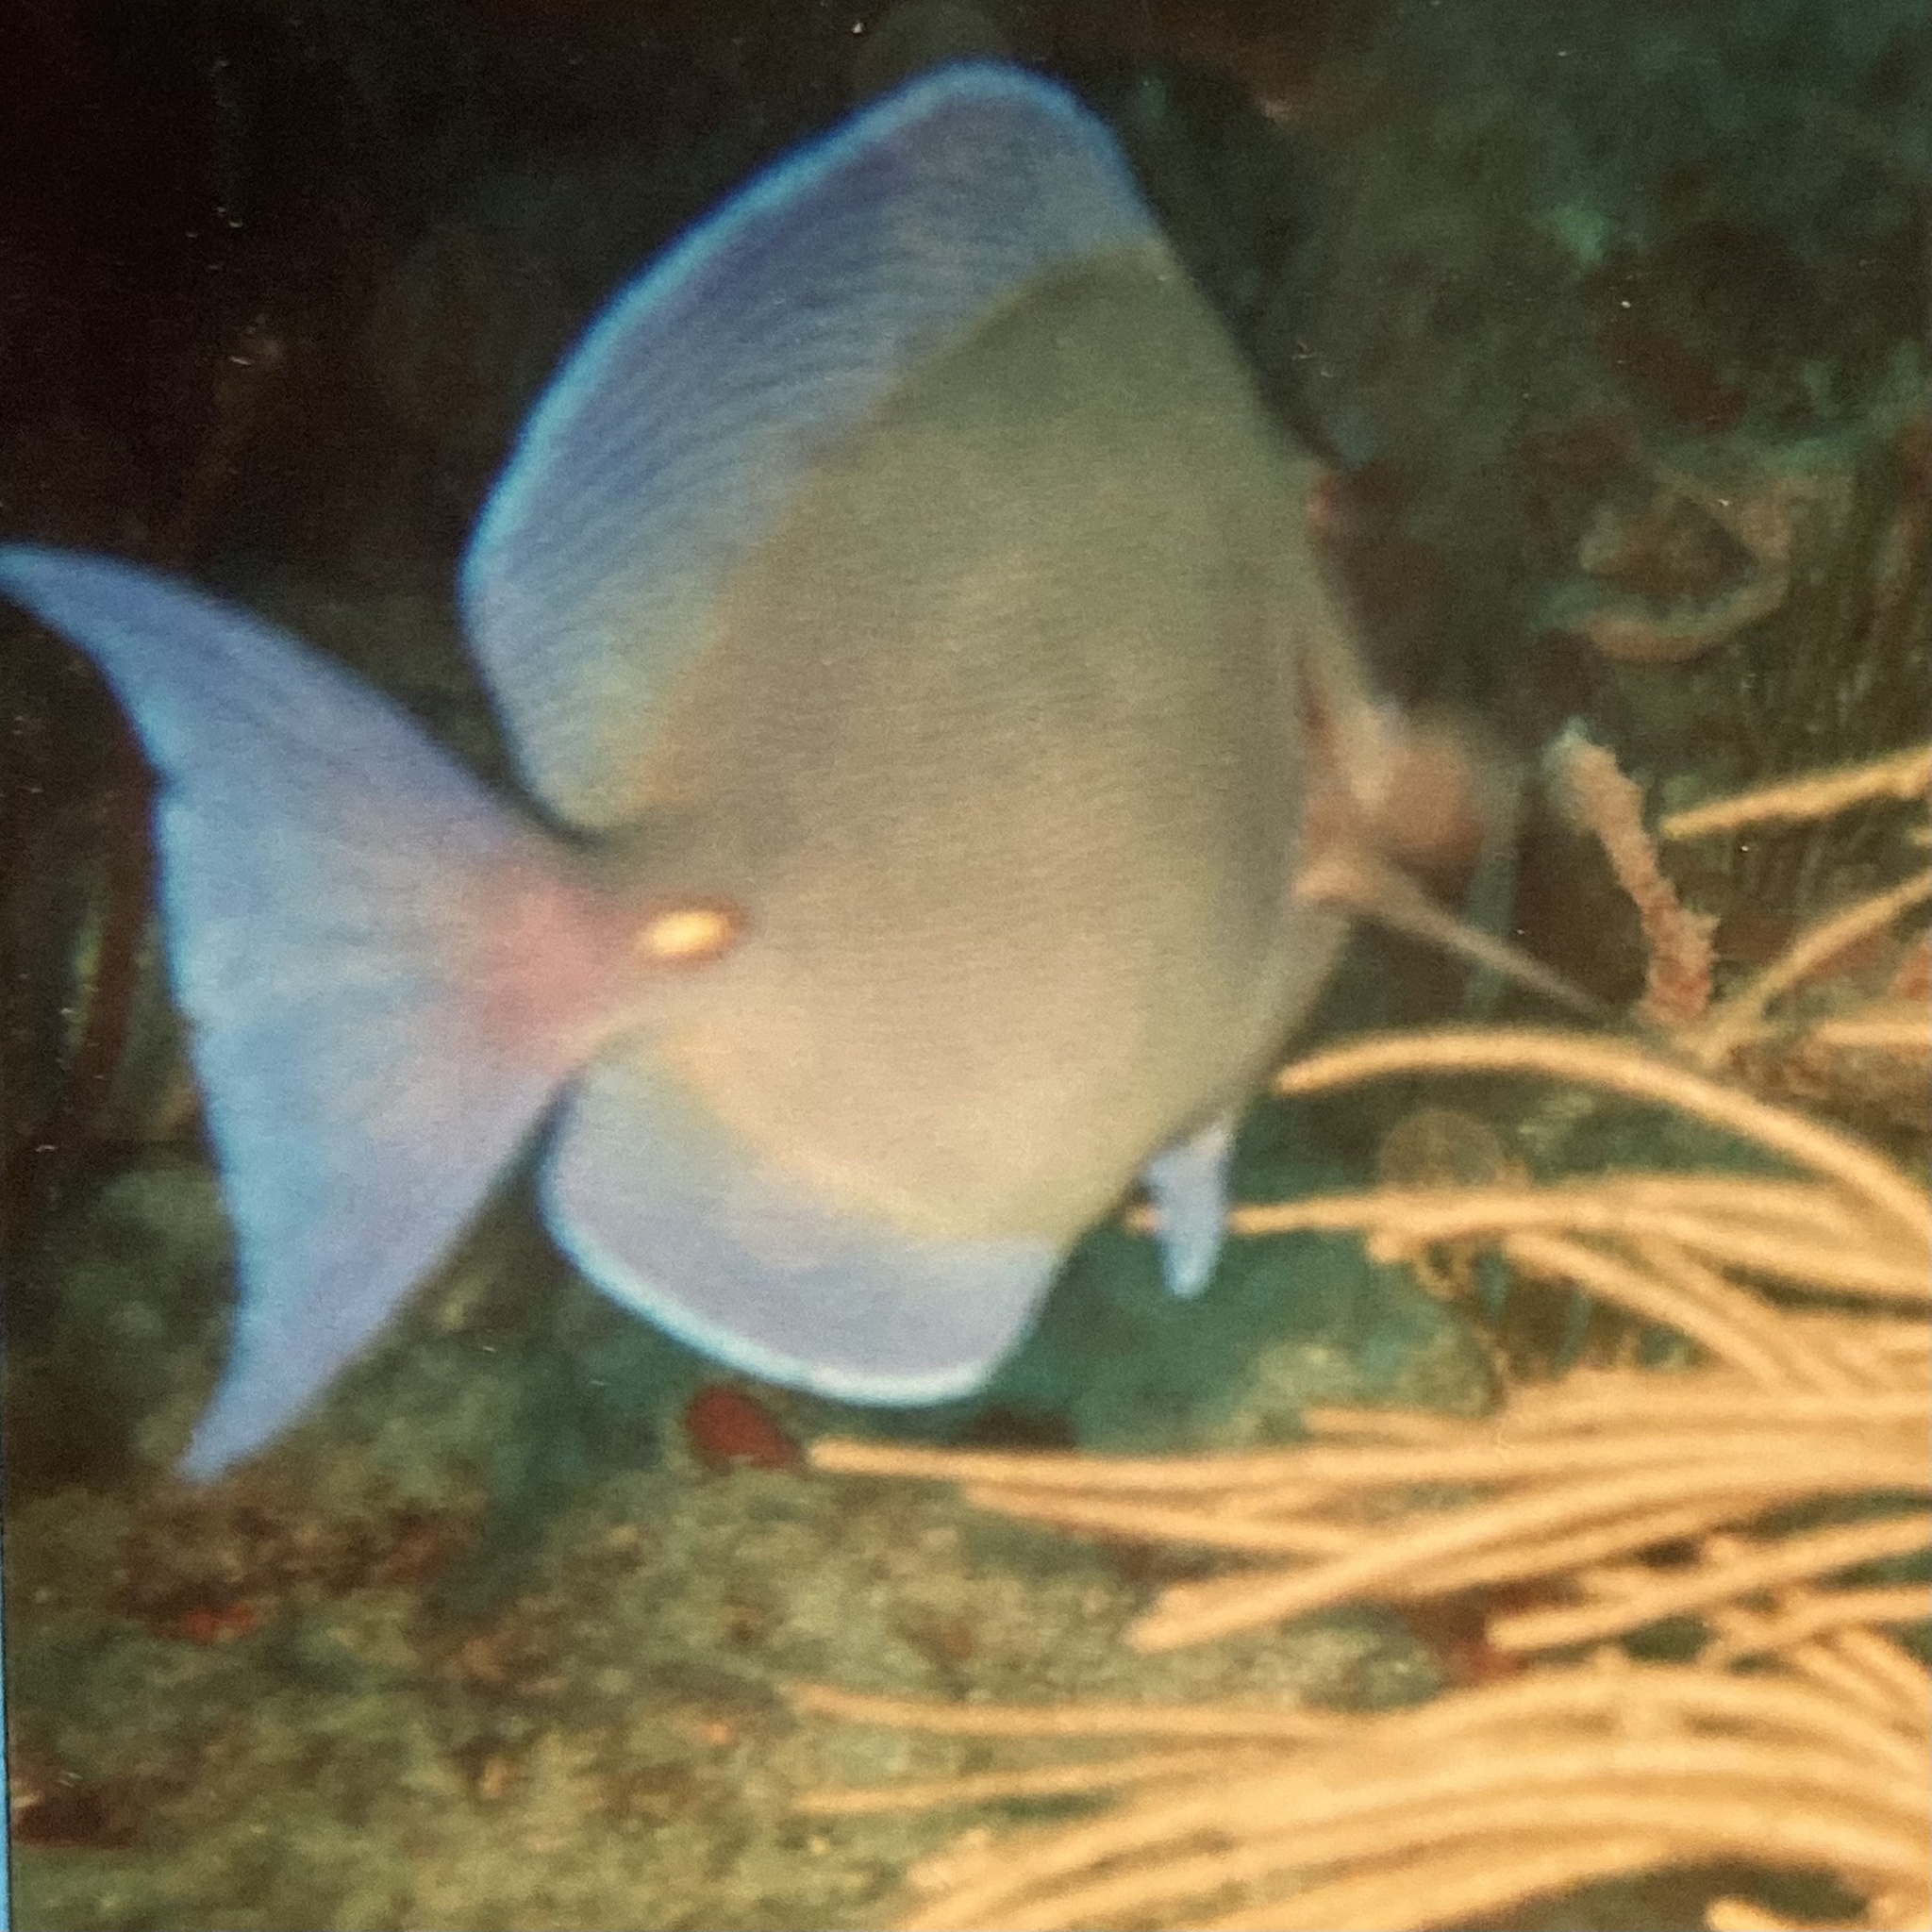
Acanthurus coeruleus (Atlantic Blue Tang)